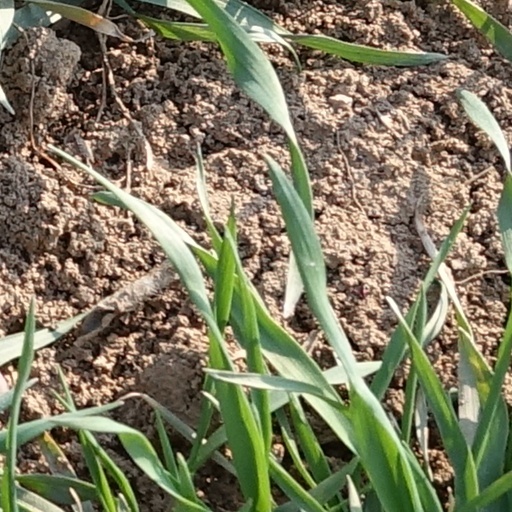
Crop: wheat